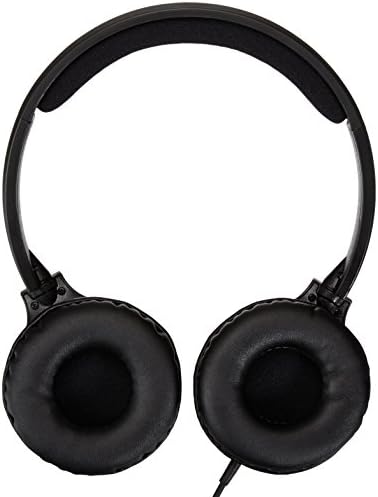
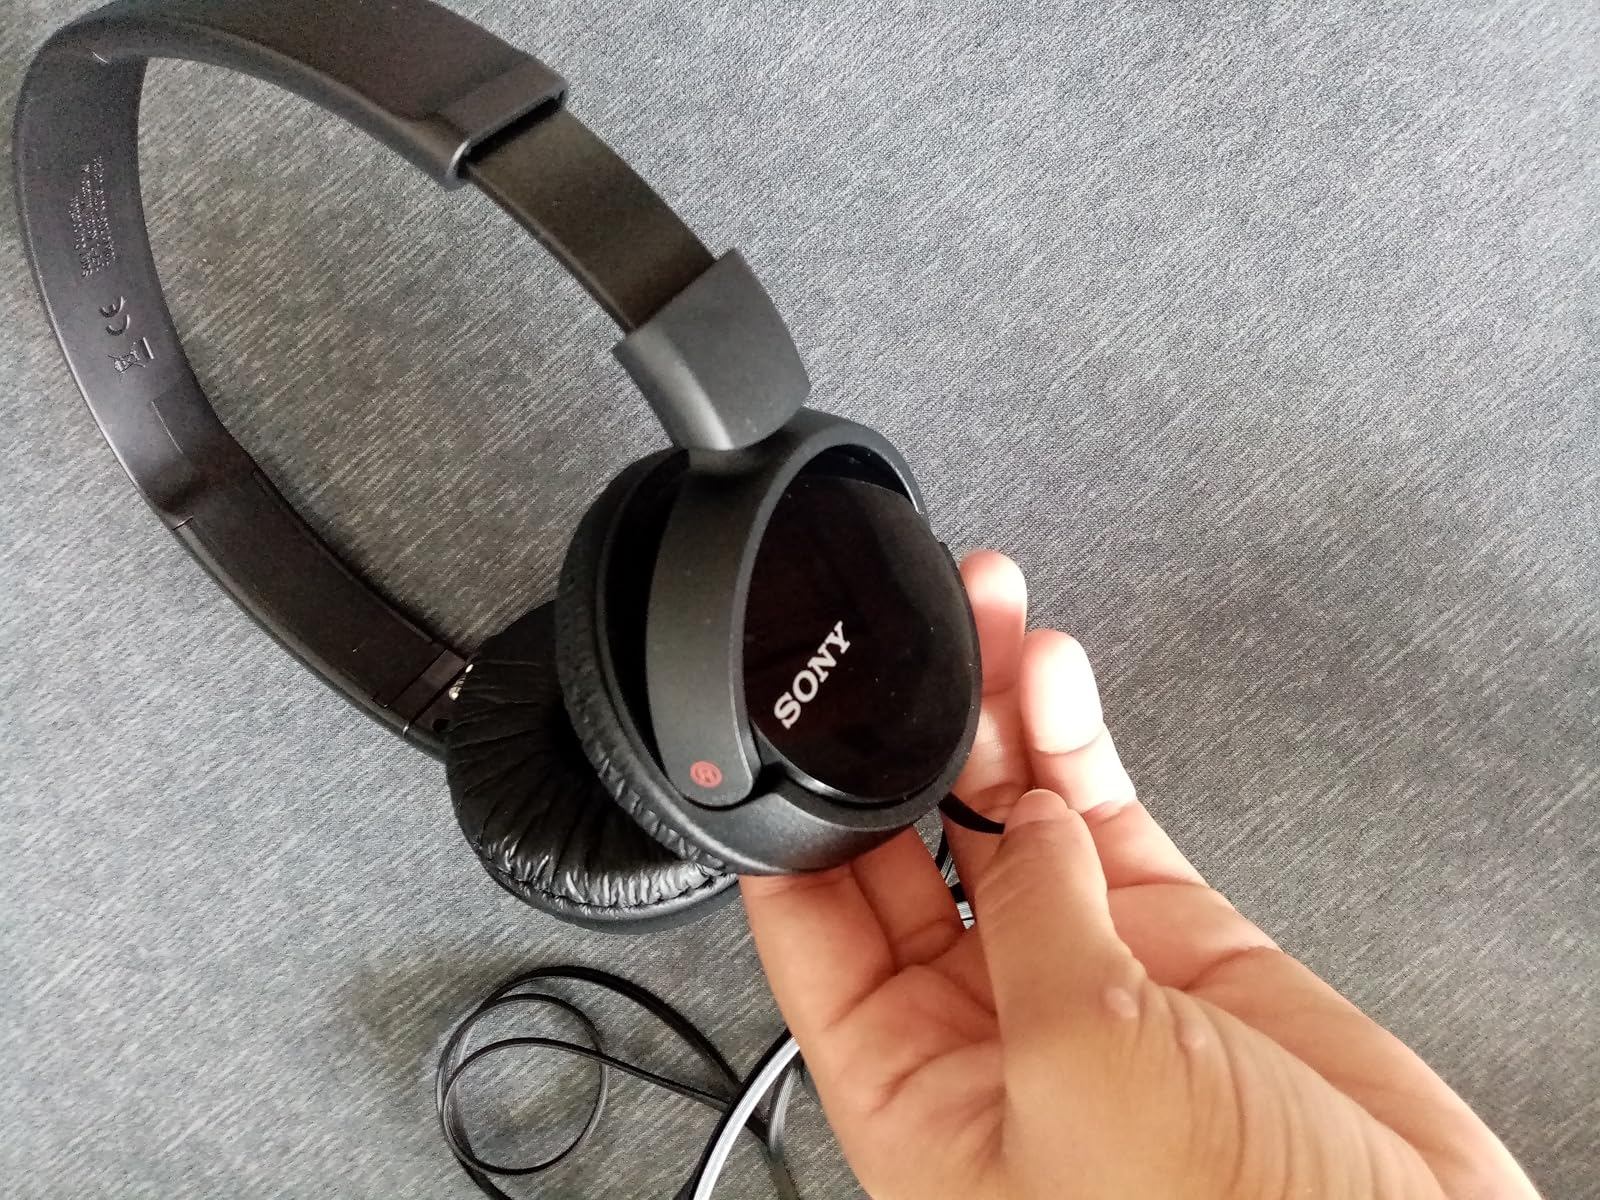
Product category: headphones
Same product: no